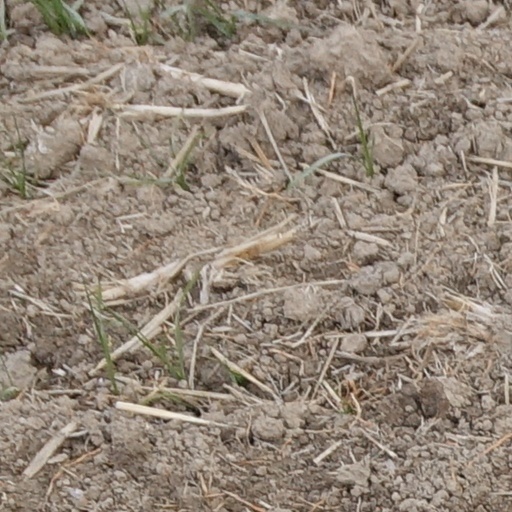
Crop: wheat